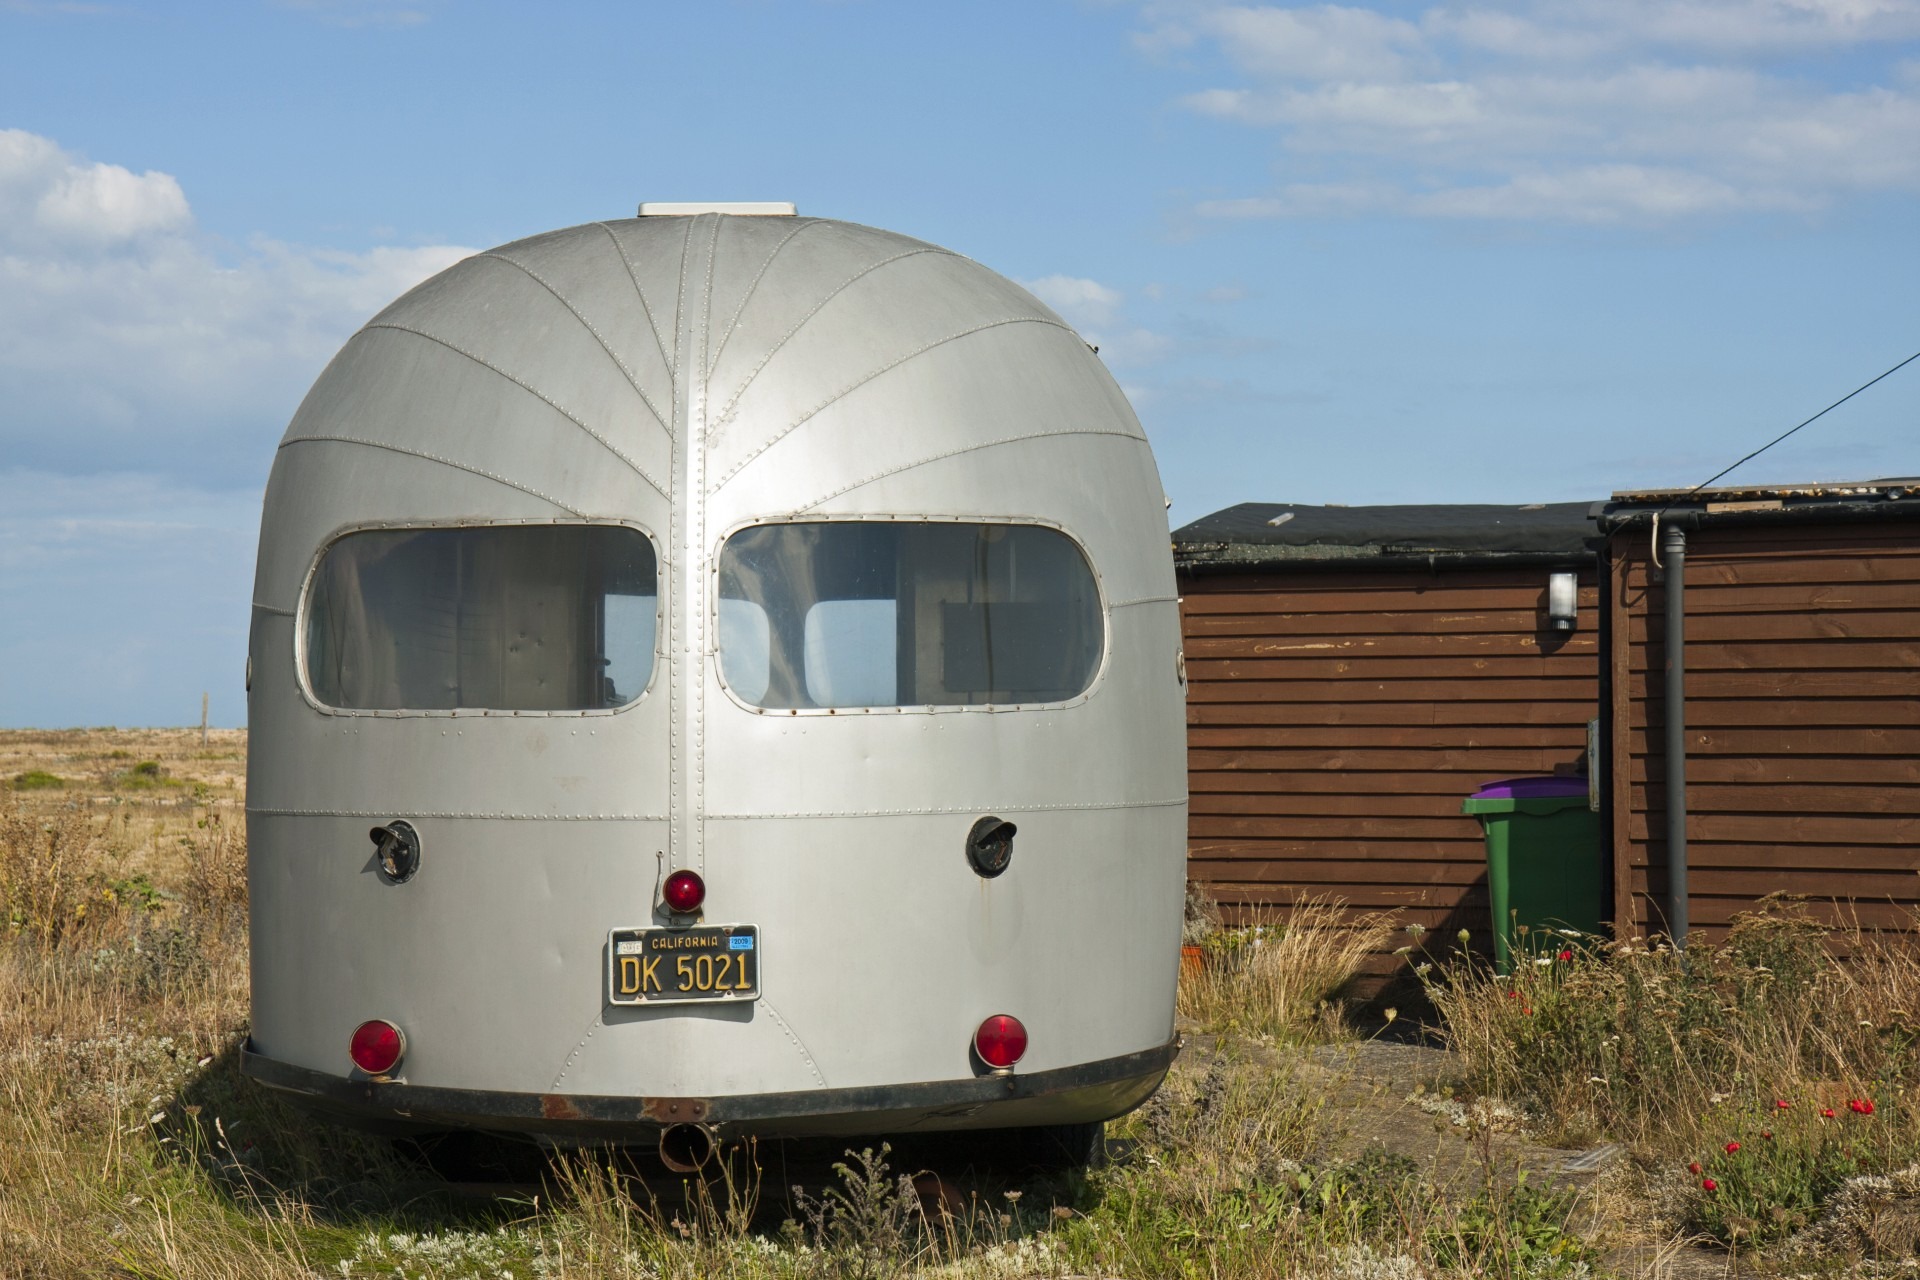
mobile, vintage, old, home, photo, vehicle, aviation, metal, close up, american, trailer, caravan, atmosphere of earth, airstream caravan, airstream trailer